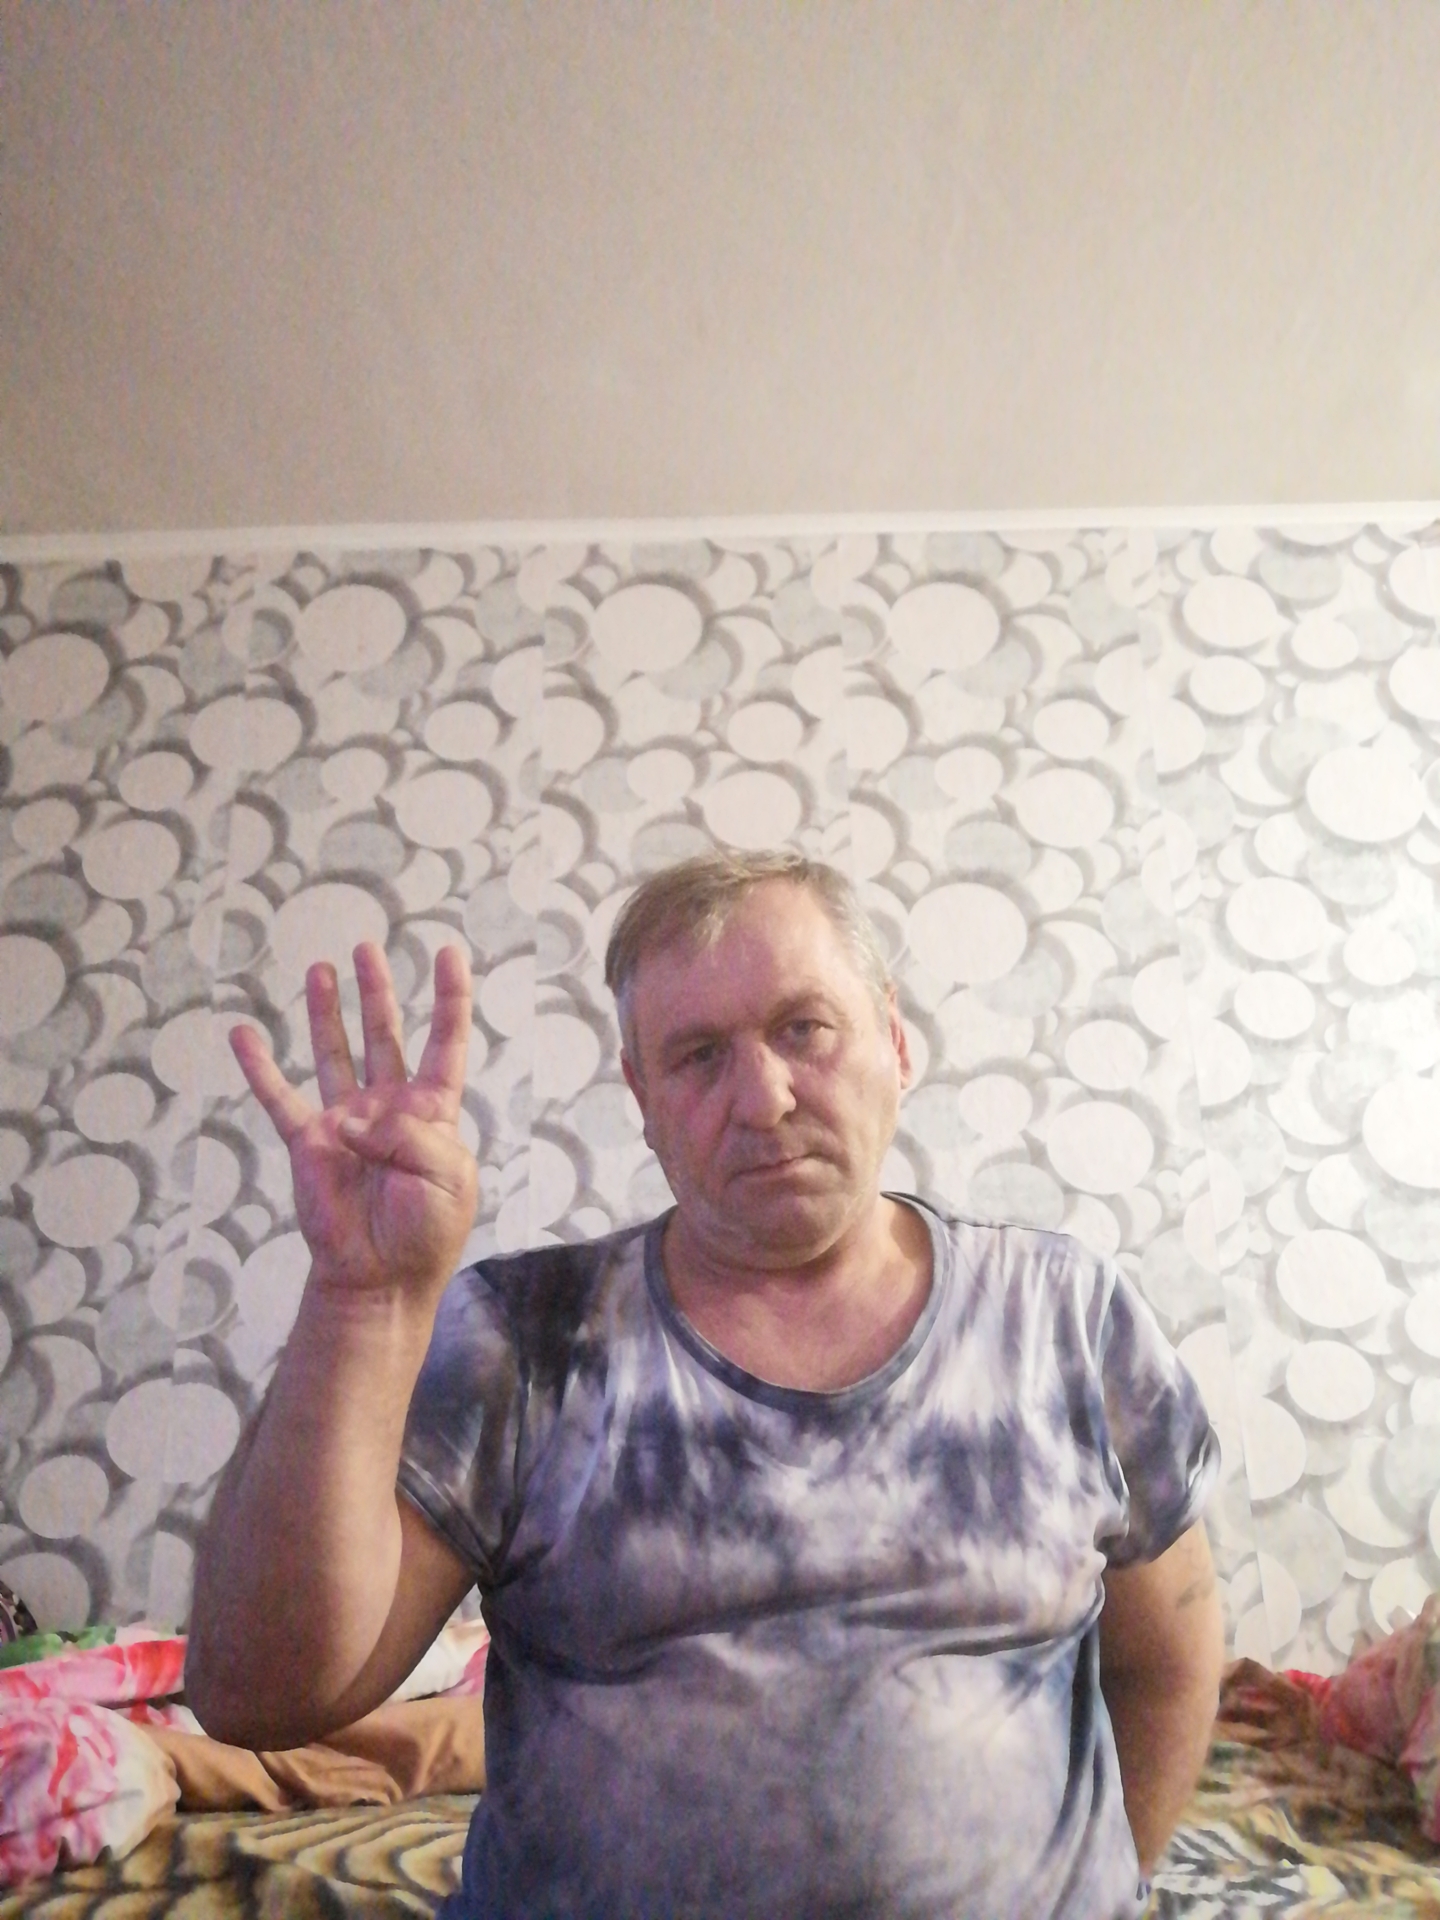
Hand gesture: four